Sunflowers (band)

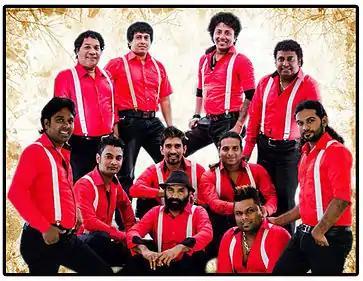

Sunflower is a Sri Lankan pop band established in the early 1980s, led by Neil Warnakulasooriya. The band's name, "Sunflower" was reportedly given by veteran Sri Lankan musician, Clarence Wijewardena.